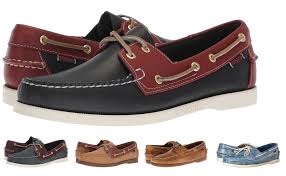
Label: Boat